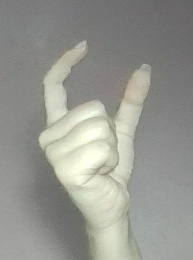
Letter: nun